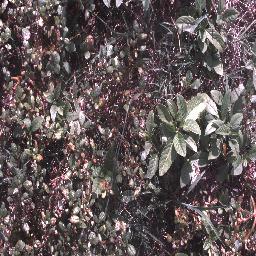
Label: negative